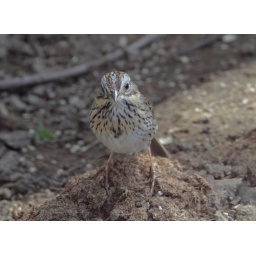
Lewiston, Nez Perce county, Idaho, USATaken thru the window by ground feeder.